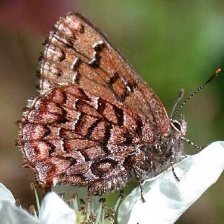
Species: EASTERN PINE ELFIN